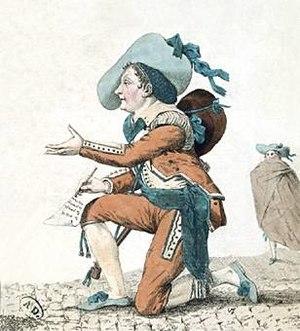
Dazincourt dans Le Barbier de Séville.
Joseph-Jean-Baptiste Albouy, dit Dazincourt est un acteur français né à Marseille le 11 décembre 1747 et mort à Paris le 28 mars 1809.